Phil Gammage

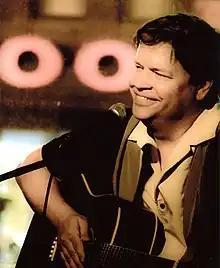
Phil Gammage

Philip T. Gammage is an American songwriter, vocalist, and multi-instrumentalist. He is best known as a solo recording and touring artist in addition to his lead guitar playing for the New York post-punk rock band Certain General.